Mirrorman

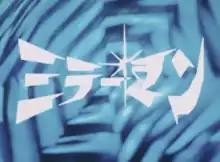
Title card

is a Japanese "tokusatsu" science fiction television series produced by Tsuburaya Productions, the series aired on Fuji TV from December 5, 1971 to November 26, 1972, with a total of 51 episodes. This was Tsuburaya Productions' first non-Ultra superhero (even though there were concepts that were similar to "Ultraman", which became Tsuburaya trademarks). Like "Ultraseven", "Mirrorman" was more of a dark and brooding science fiction drama than most other shows of its ilk, but by Episode 26, after major changes were forced upon the series by the network (making the action lighter and the hero more like Ultraman), it became a typical action-oriented superhero adventure of its era.